Answer in natural language. Which object is closer to the camera taking this photo, Television or green colour floor lamp? Choose between the following options: green colour floor lamp or Television
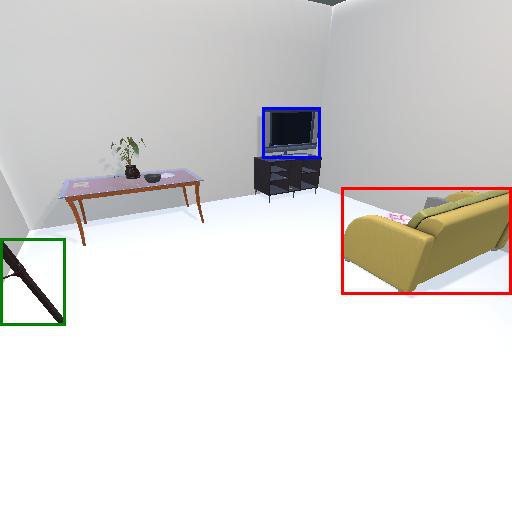
<answer>green colour floor lamp</answer>